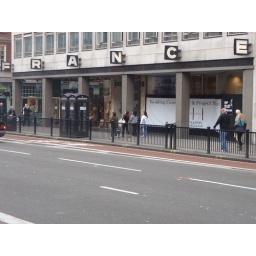
in france they have black telephone booths